Crazy Machines 2

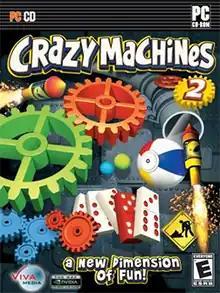

Crazy Machines 2 is a puzzle video game developed by German studios Fakt Software and DTP Entertainment for Microsoft Windows, Nintendo DS, and iOS. It is the sequel to "Crazy Machines".